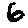
Label: 6